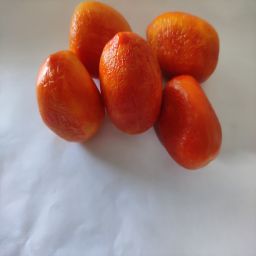
Crop: Tomato
Quality: Old